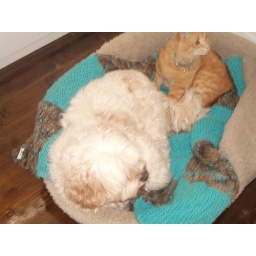
Sam in the dogs bed with the dog